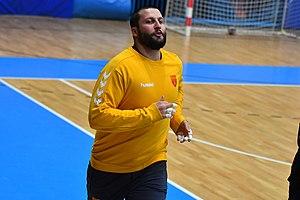
Stojanče Stoilov, né le 30 avril 1987 à Skopje, est un joueur macédonien de handball. Il évolue au poste de pivot en équipe de Macédoine du Nord et au Vardar Skopje dont il est le capitaine.